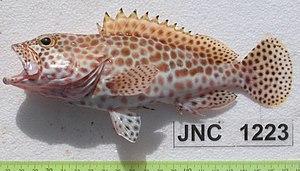
Epinephelus merra, communément nommé Mérou gâteau de cire ou Loche rayon de miel entre autres noms vernaculaires, est une espèce de poissons marins de la famille des Serranidae.